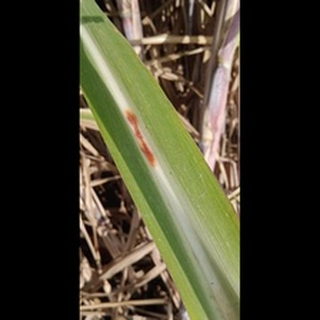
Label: sugarcane_red_rot